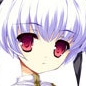
Portrait style: Anime Portrait